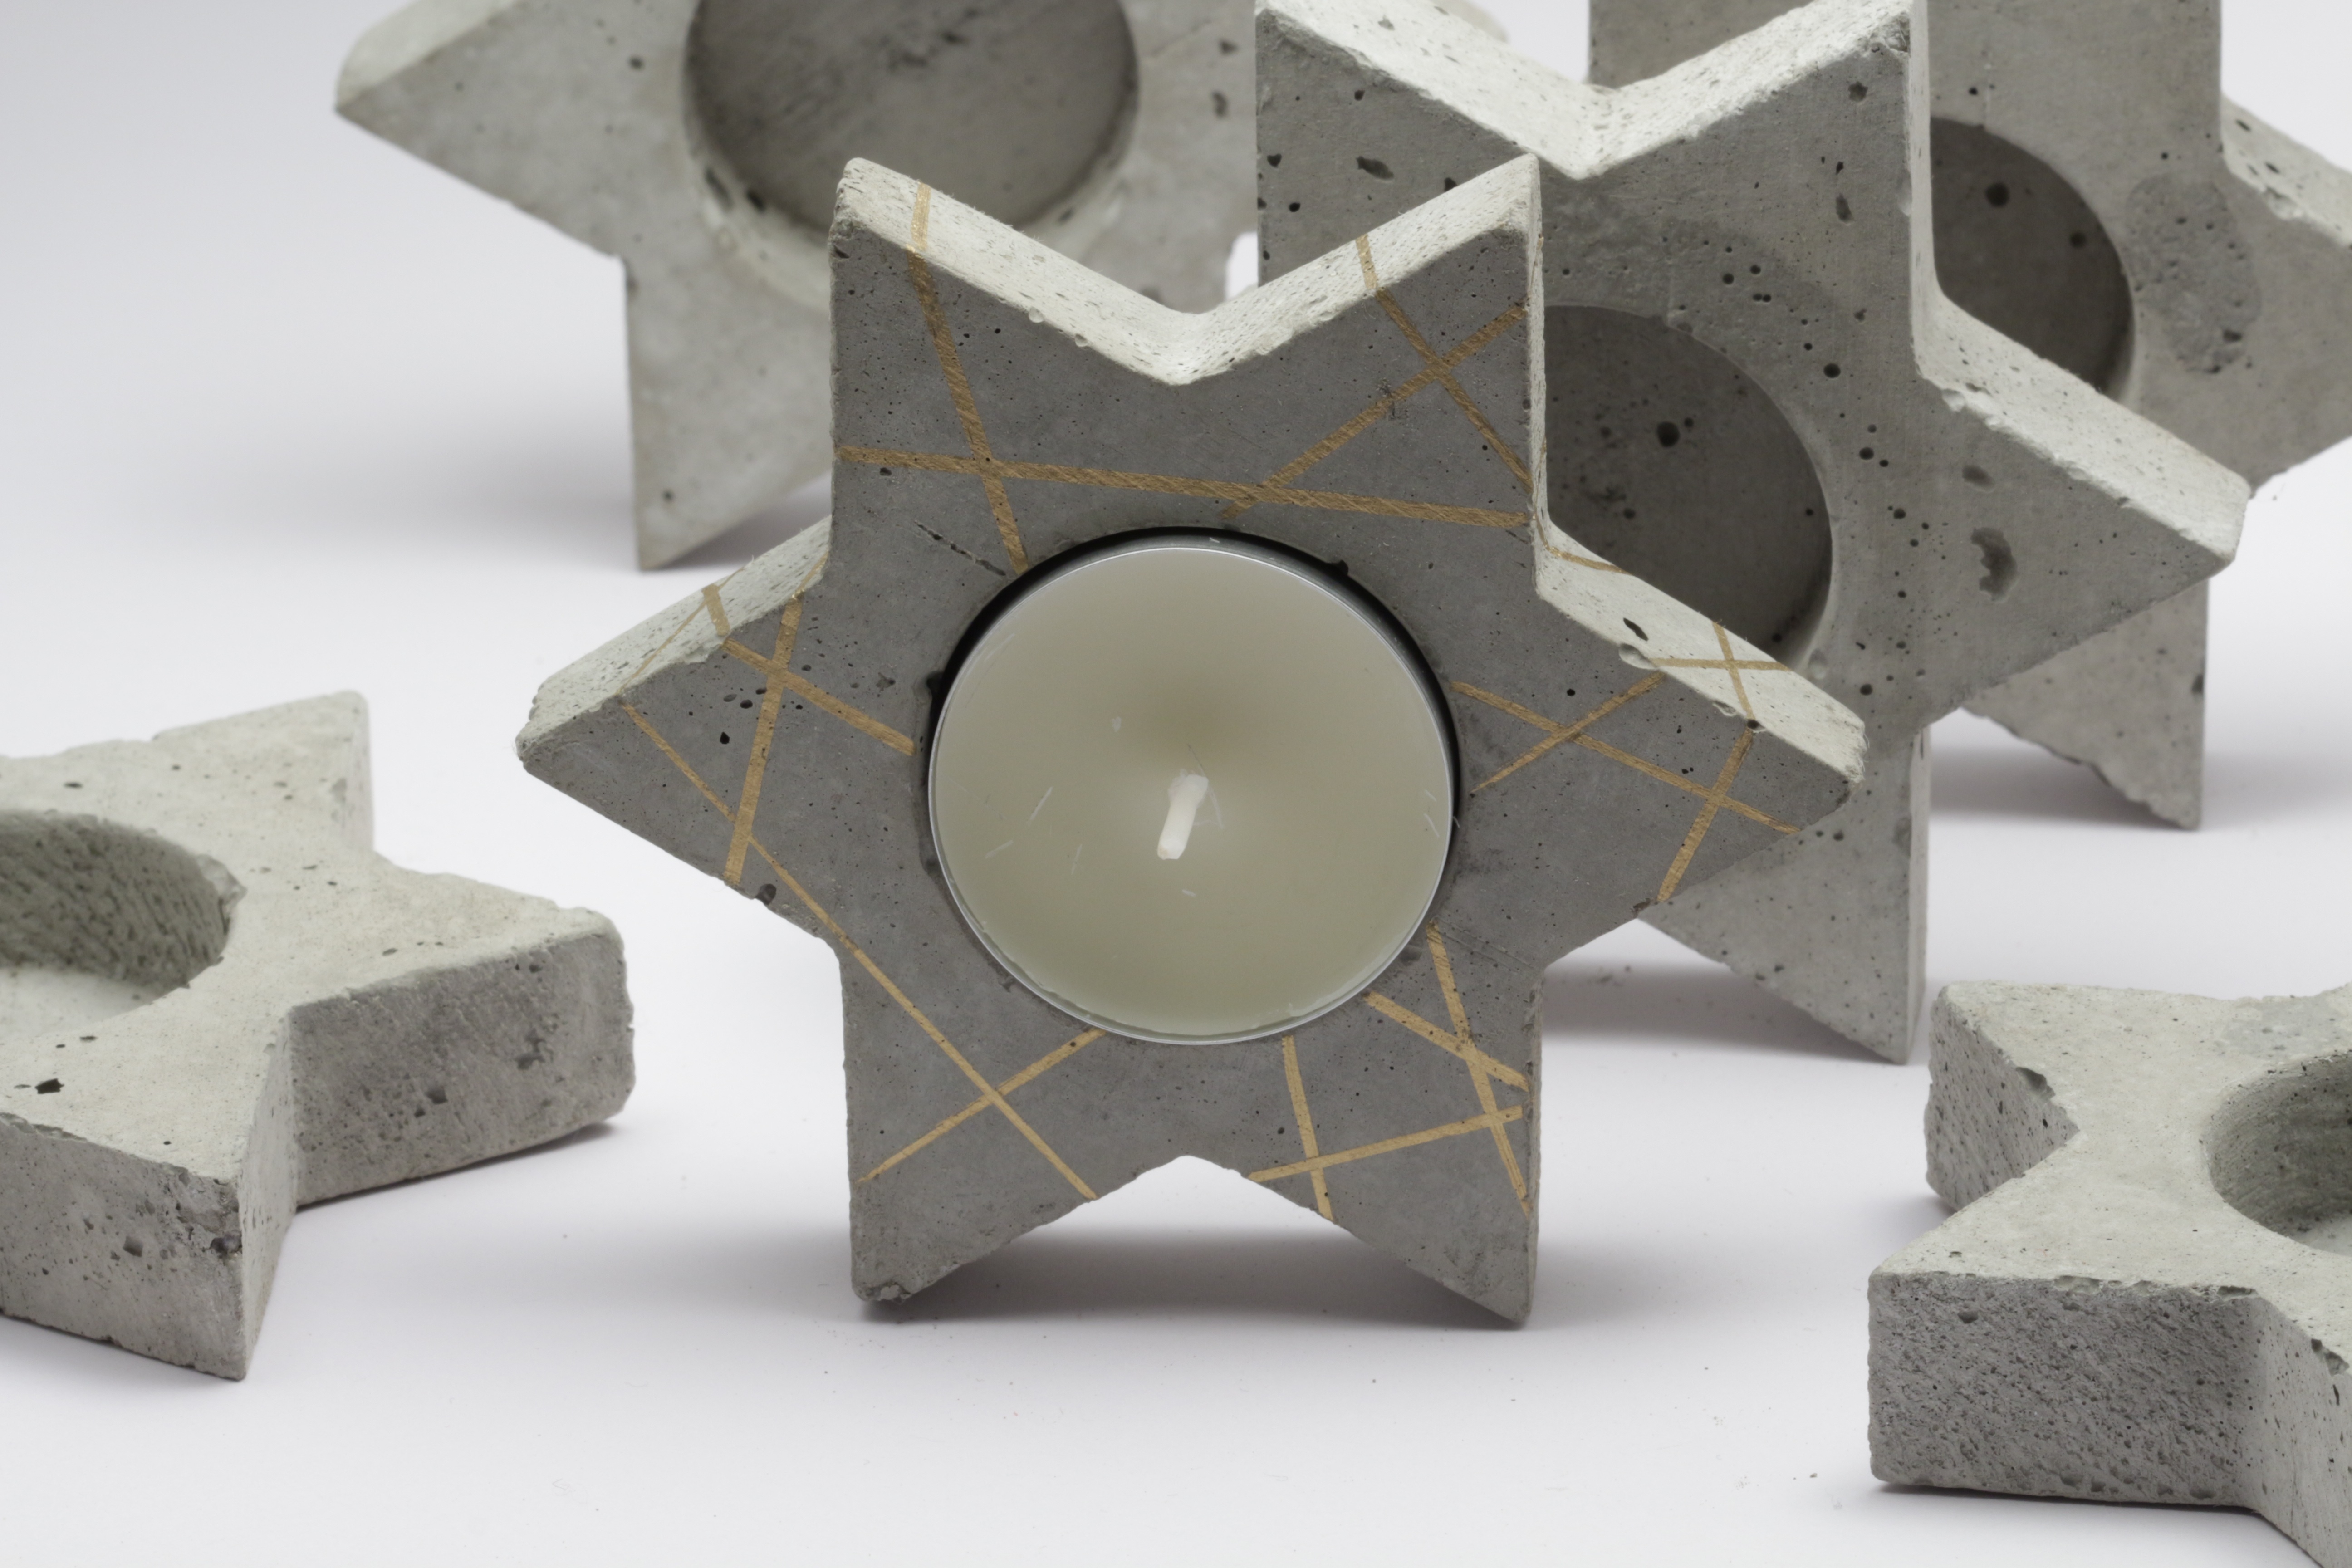
table, star, ceramic, candle, lighting, toy, material, concrete, sculpture, grey, art, lines, design, cement, tea light, tea light holder